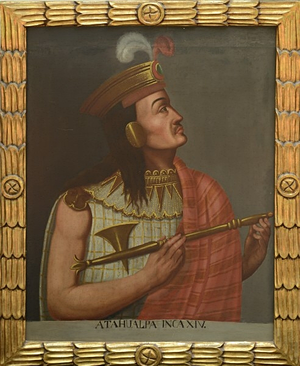
Portrait d'Atahualpa Inca XIV, (c. 1502 – August 26, 1533 Quito, Ecuador), dernier empereur de Tahuantinsuyu, ou EmpireInca. Pièce de l'exposition L'Inca et le Conquistador, Musée du Quai Branly, 2015.